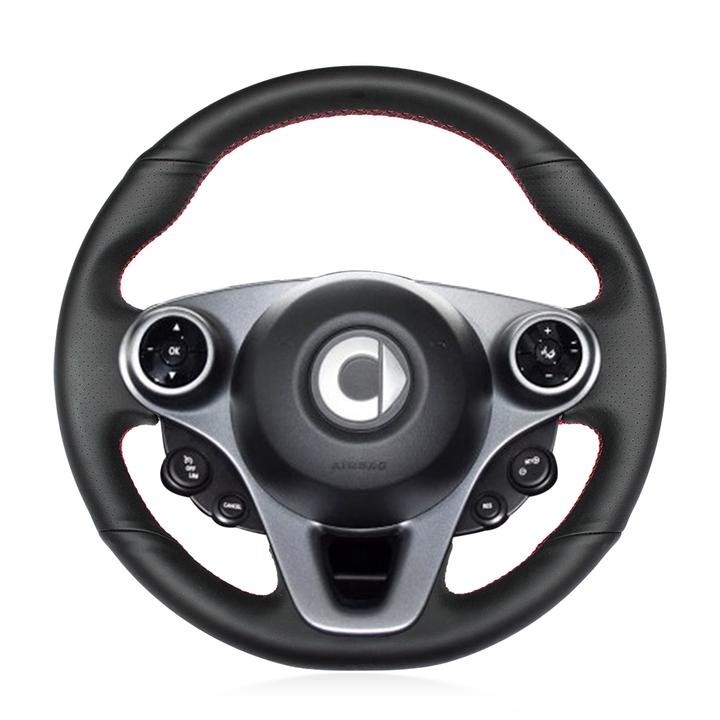
SMART
Steering wheel wrap kits by Auto Apparel are the finest covers available anywhere. Handcrafted in your choice of materials to your style and taste. Let us know what you drive and what colours you want, and we will have a perfect fitting steering wheel wrap ready to sew onto your wheel. These aren't universal, off the shelf covers. These custom wrap steering wheel covers are specifically made for your year, make, and model shipped directly from the factory to your door. ONE Car ONE Template To match the corresponding steering wheel, with or without factory leather, with or without shift paddle, with or without bulges are different templates. Over 500 different car templates, which could fit most car models in the world, also we keep launching new car templates every period of time. Material Leather, Alcantara or Vinyl Carbon Fibre Material. Multiple protection With soft leather and Alcantara, guarantee a good grip while driving. With half hole design, protect your steering wheel from the sunlight, no stain caused. Whether it is hot or cold our steering wheel covers provide a great comfort and grip all year round. Easy to install We have videos available and instructions to show how to install, also you could contact us if you are still confused about the installation. Just takes some patience and you will have an excellent finished product in no time. Something you will be proud of. Suitable for people with no previous experience. Notes: Airbag and steering wheel not included. Do not remove the original leather before the installation, if removed our cover will not fit the steering wheel. Double-sided tape is not necessary in the whole installation, but it is recommended to give the cover good adhesion to the wheel. If you apply the tape to the cover, your return will not be available. It is not necessary to disassemble the steering wheel from your car, you can just install in your car as is. Notice: Suitable car model name and launch year are just a reference, different countries have different model names and launch times, so please pay attention to the steering wheel picture, please upload a photo of your wheel so we can guarantee an exact steering wheel cover, if not sure, feel free to contact us. What’s in the box 1 Auto Apparel steering wheel cover 1 installation instruction 1 double-side tape 2 sew thread 1 thimble 1 needle 1 small blade
Brand: AutoApparel.ie
Category: Vehicles & Parts > Vehicle Parts & Accessories > Motor Vehicle Parts > Motor Vehicle Interior Fittings > Steering Wheel Covers